Paste (food)

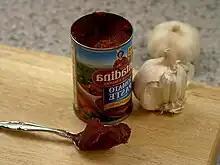
Tomato paste

Yeast extracts, usually as byproduct from brewing beer, are made into food pastes, usually dark-brown in colour. They are used to flavour soups and sausages, in the preparation of salad dressings, and directly as spreads.